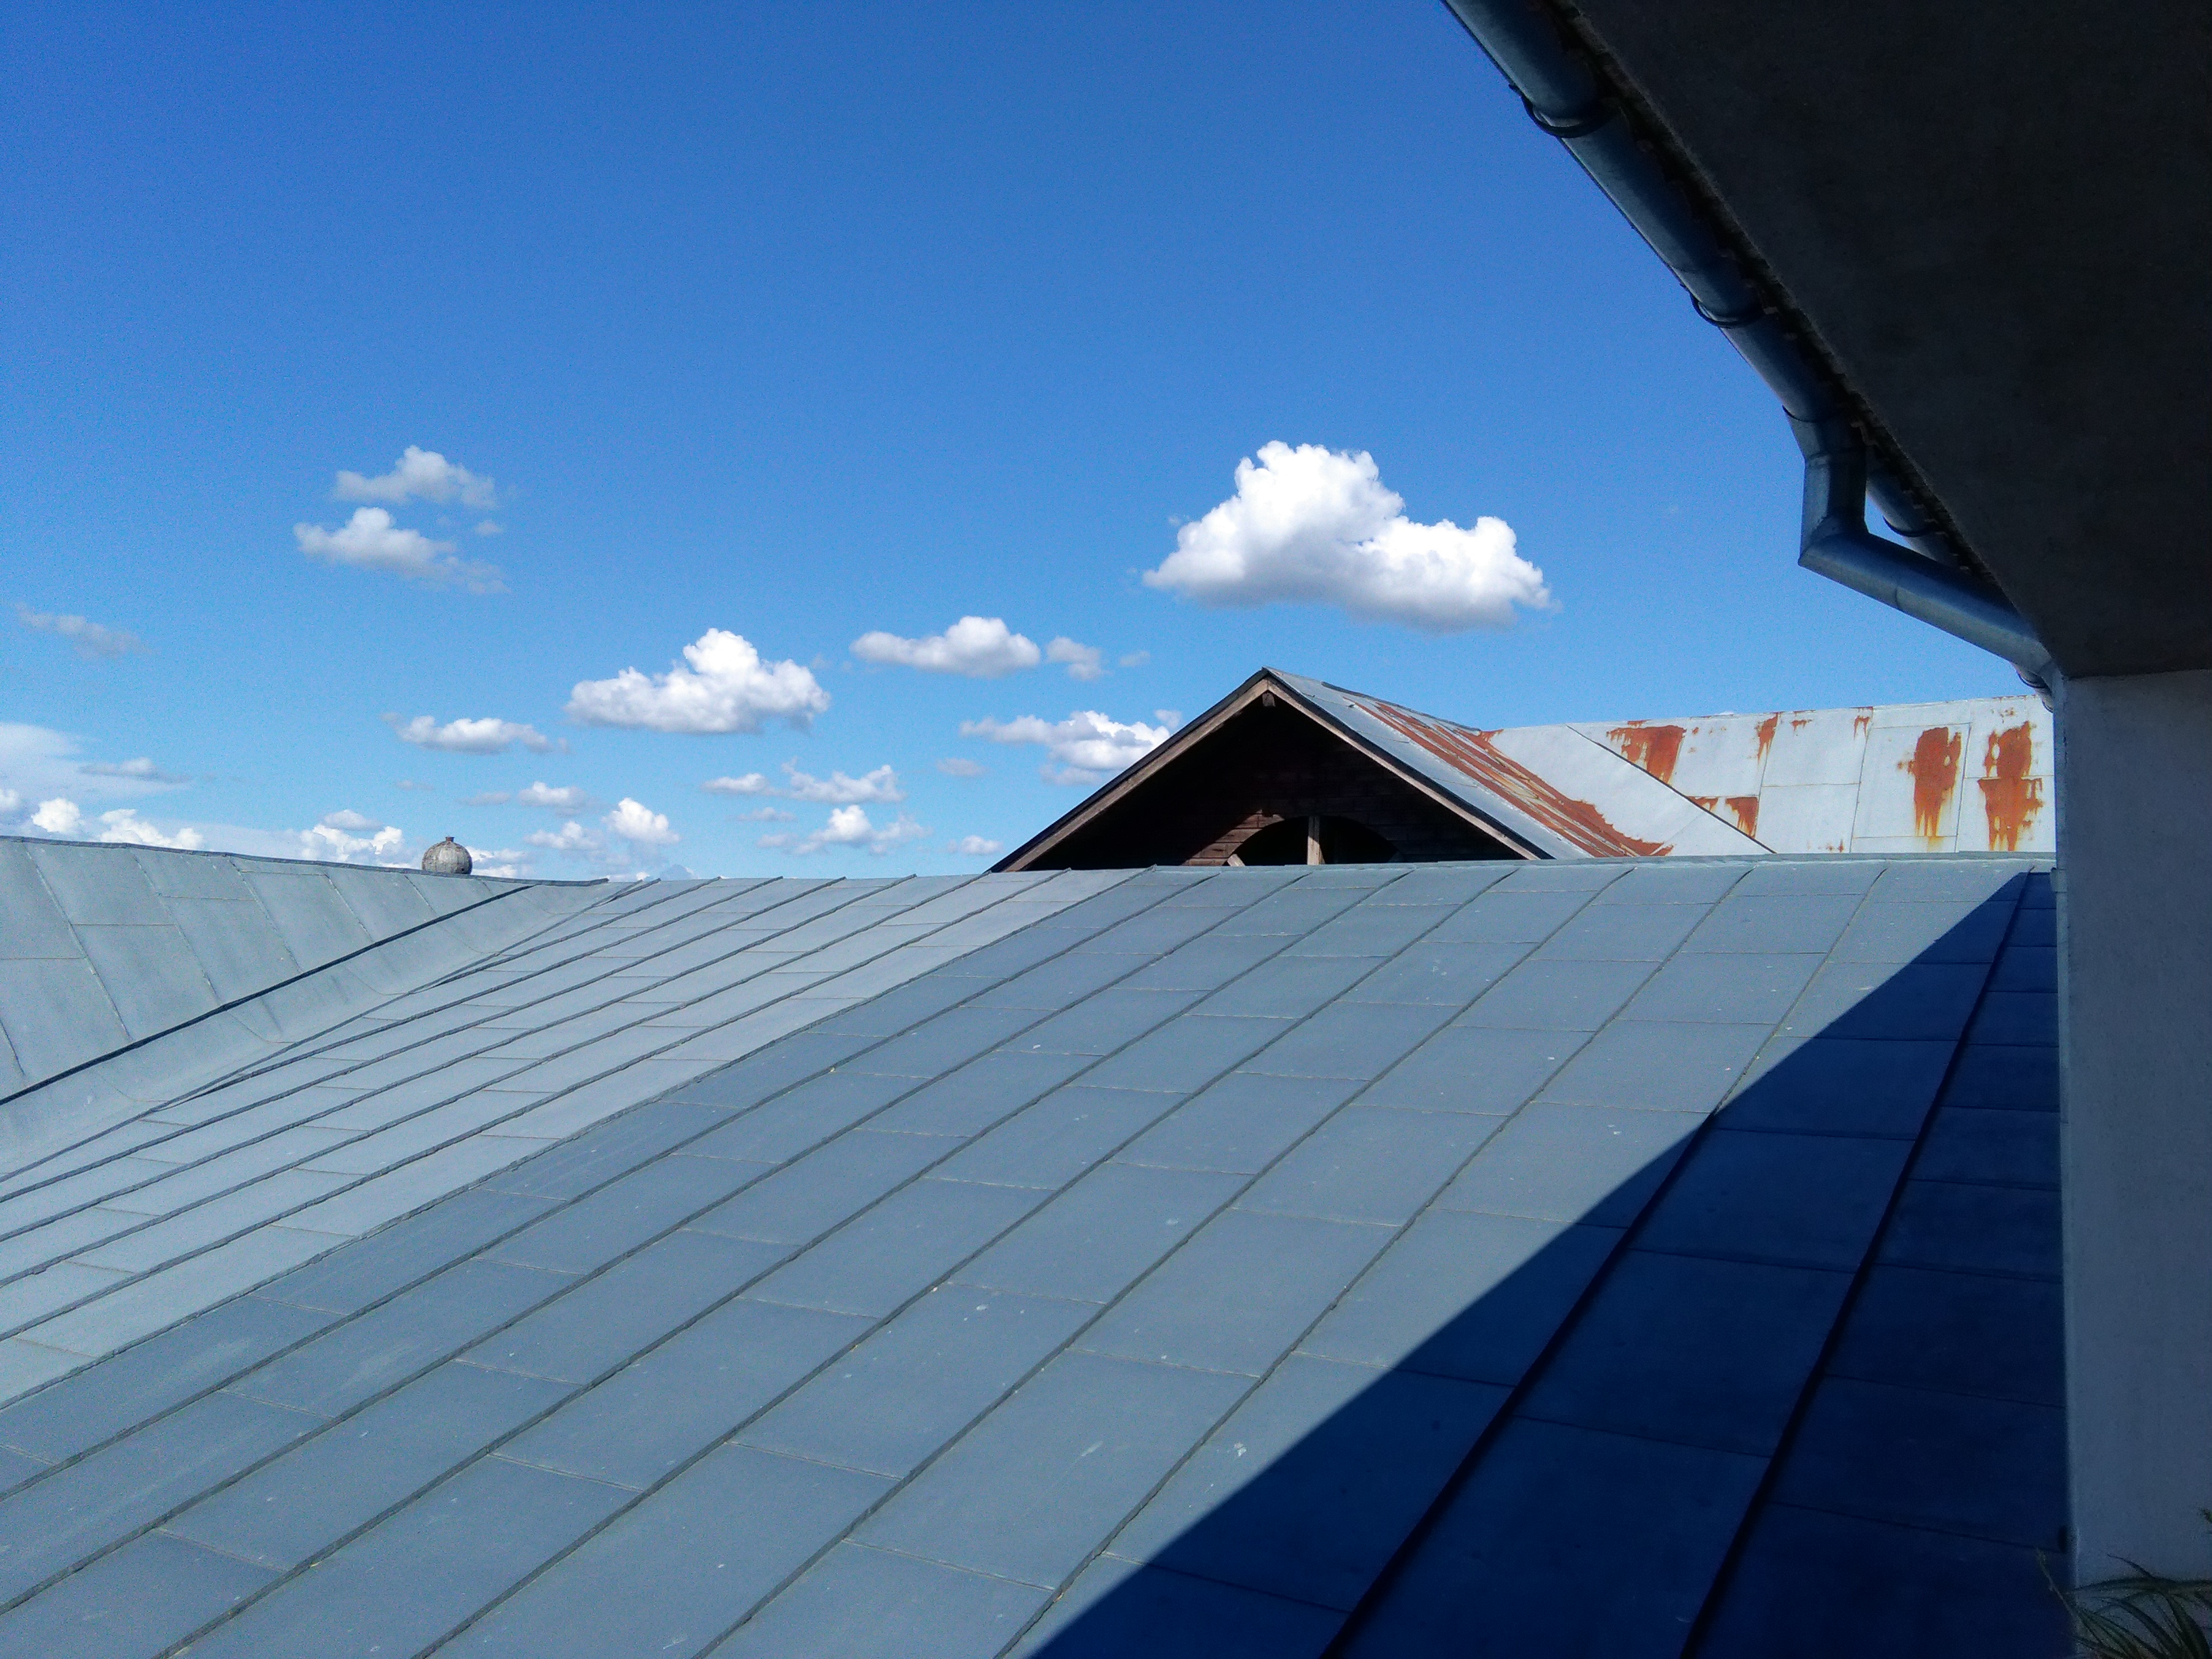
clouds, sky, blue, daytime, architecture, cloud, roof, daylighting, line, house, Material property, building, window, meteorological phenomenon